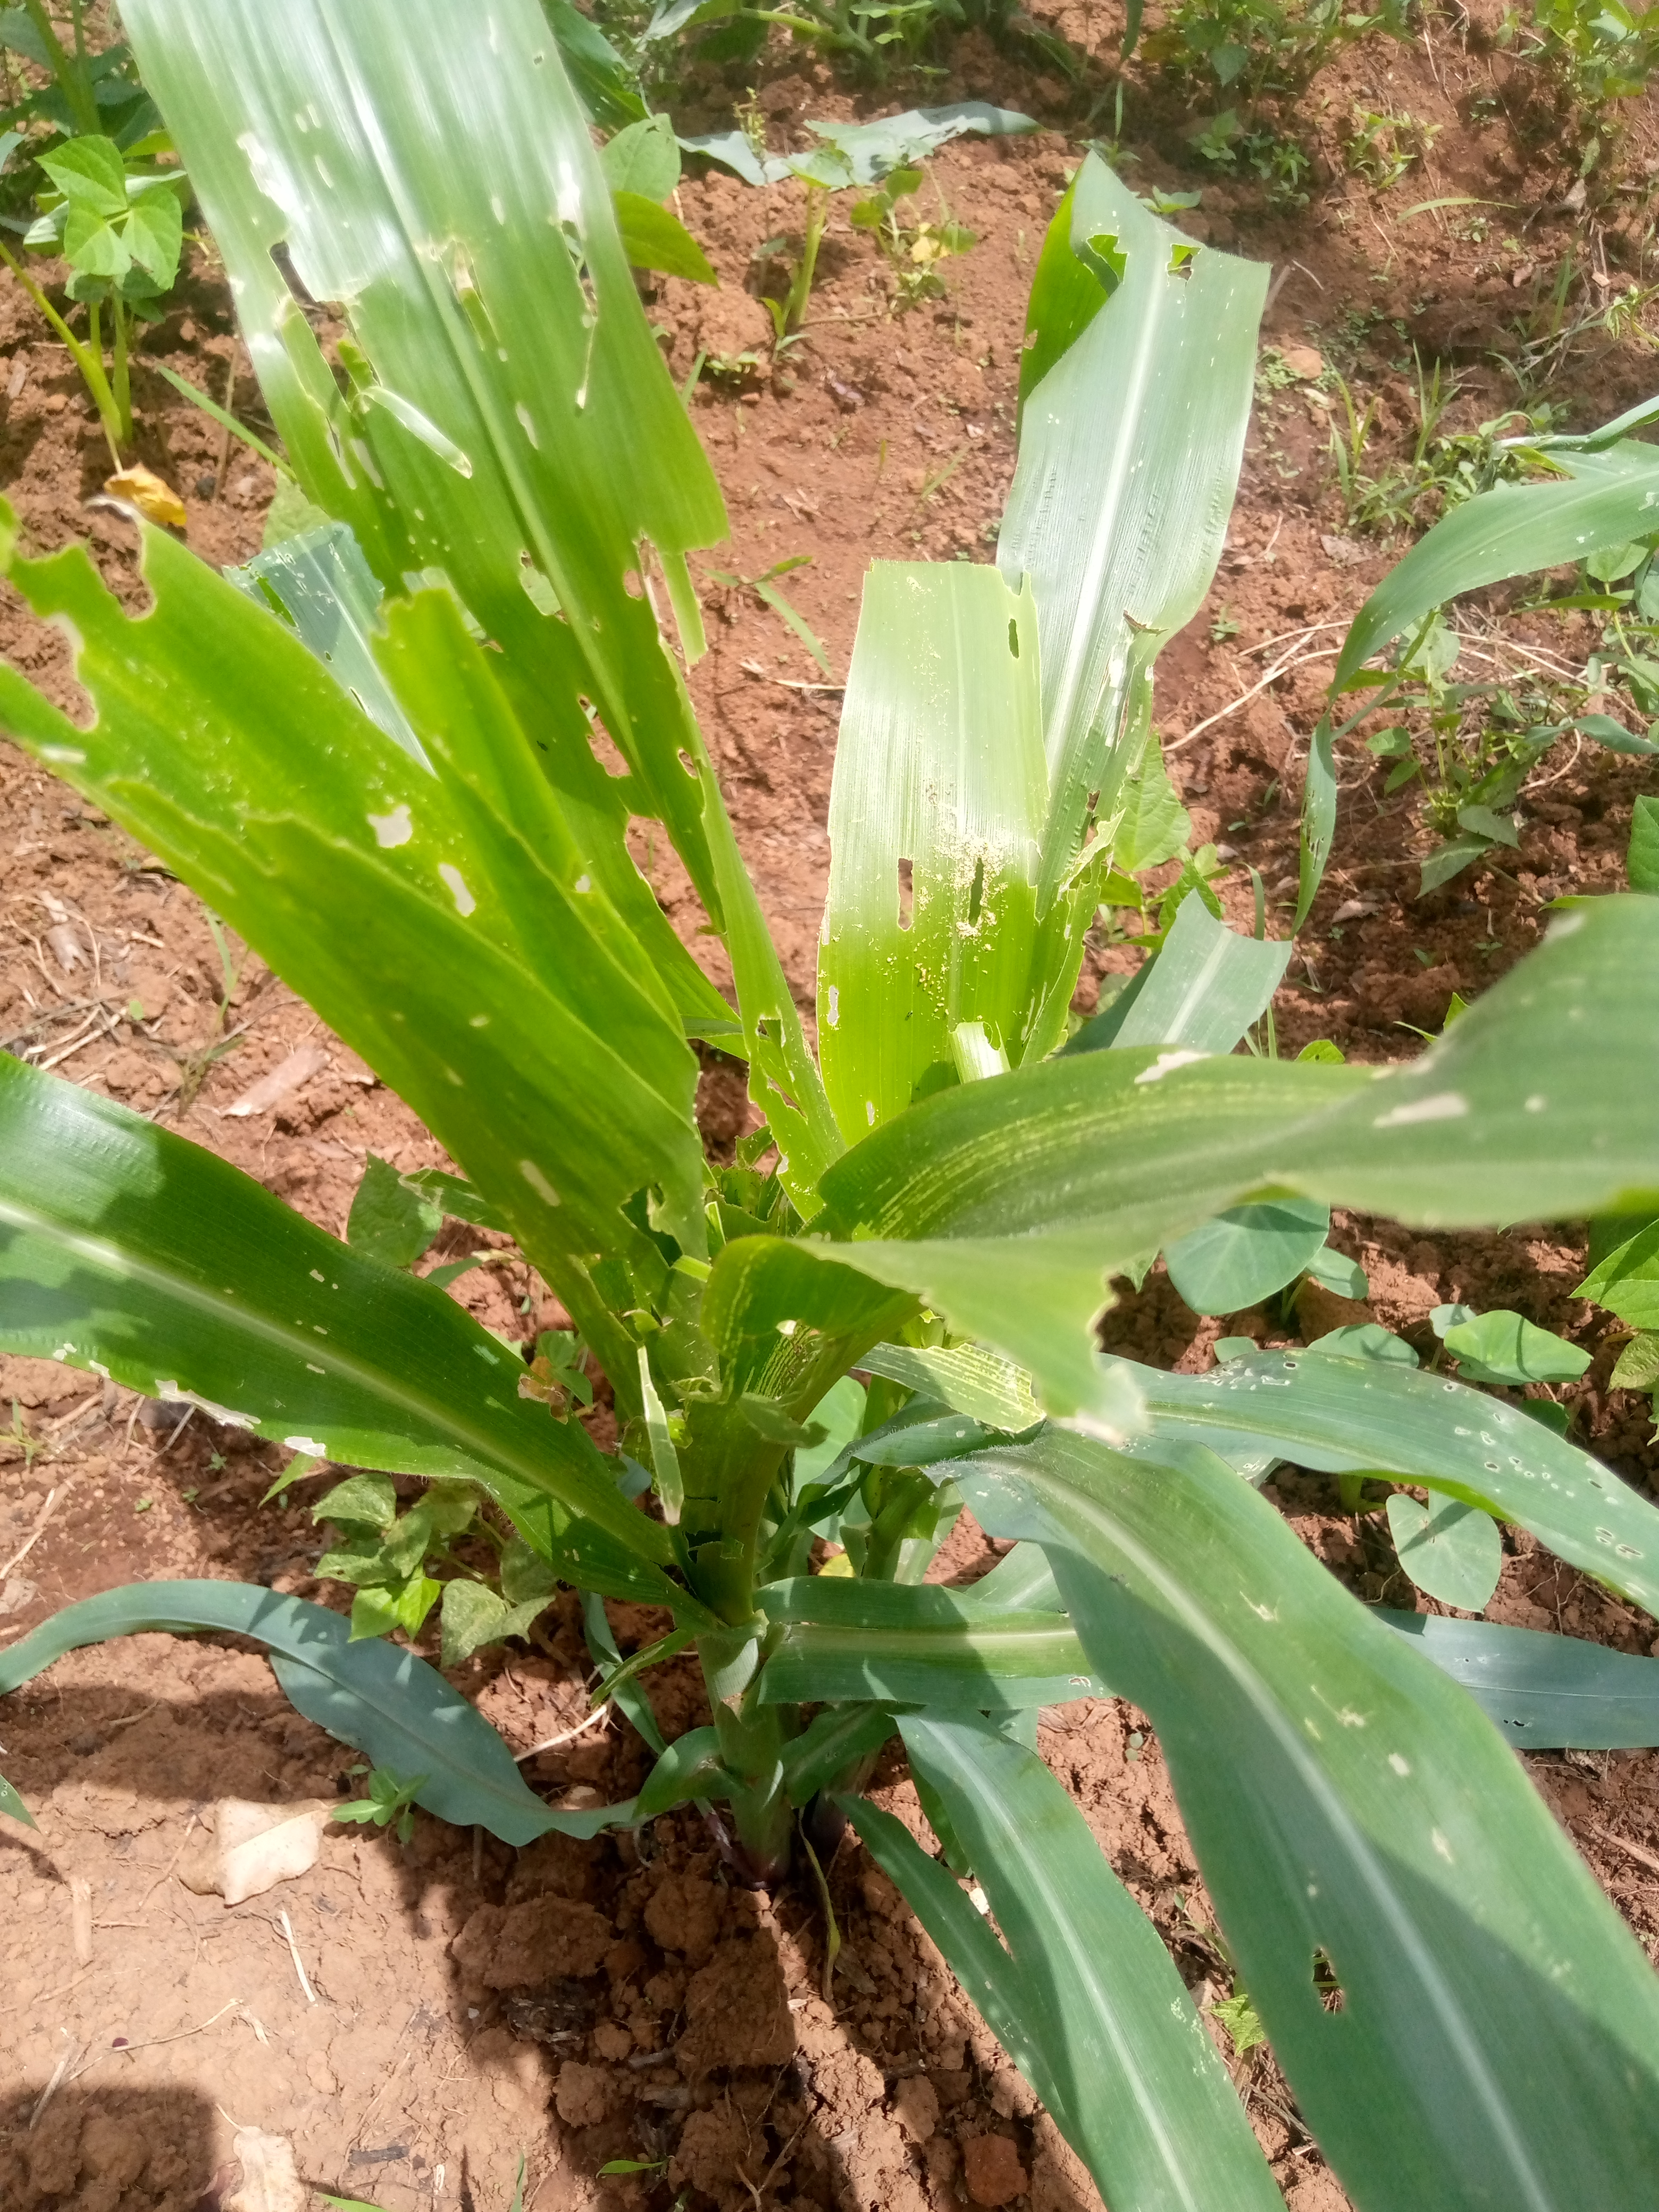
Label: spodoptera_frugiperda